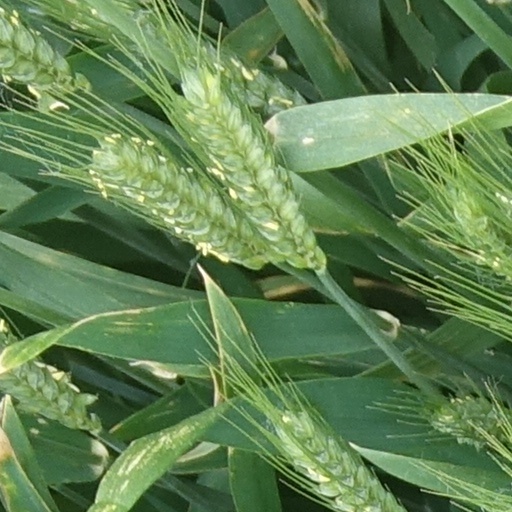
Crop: wheat